Jack FM (United Kingdom)

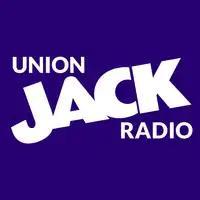
The logo of Union JACK Radio

In February 2022, the Union JACK stations ceased broadcasting on DAB and it was later confirmed they had been put into administration. Adam English was made redundant. The stations finally ceased broadcasting on or around 18 March 2022.